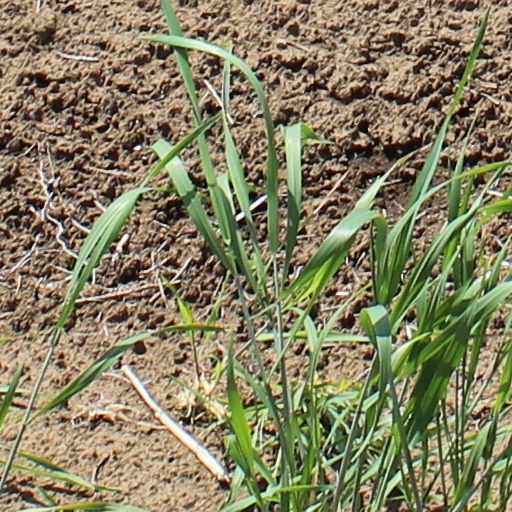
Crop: wheat